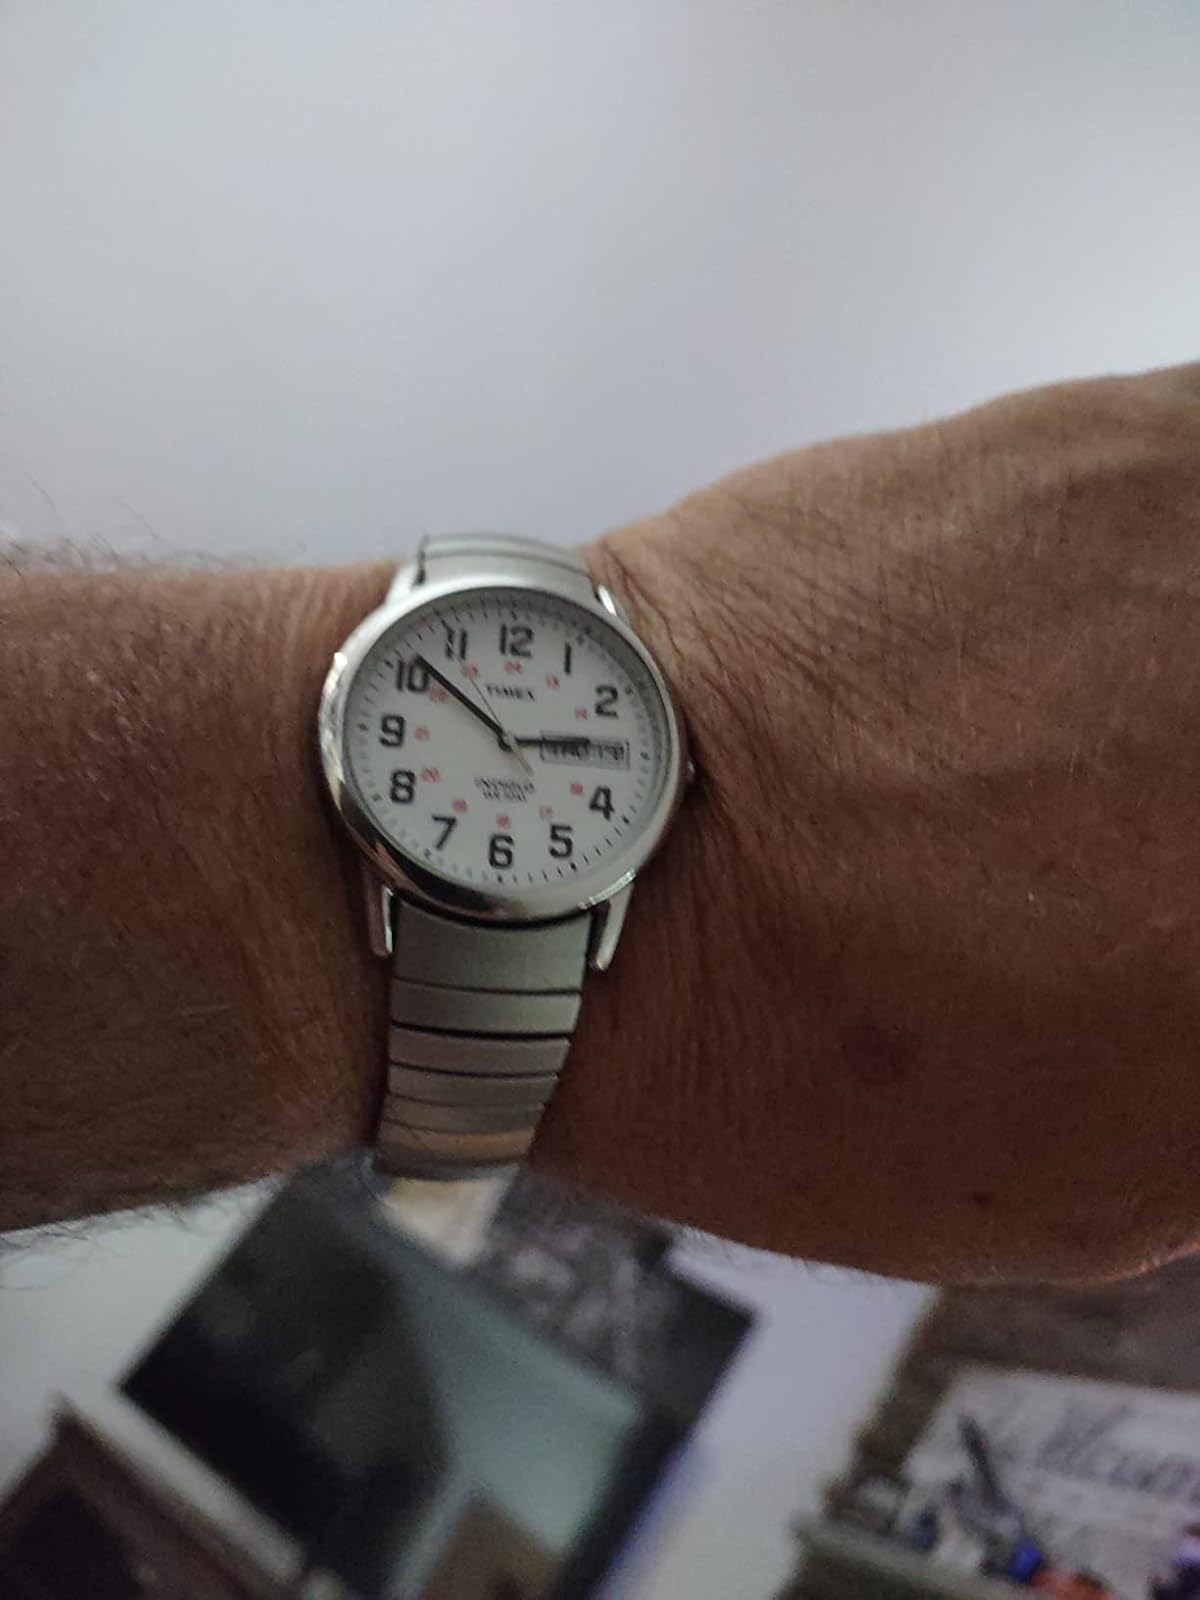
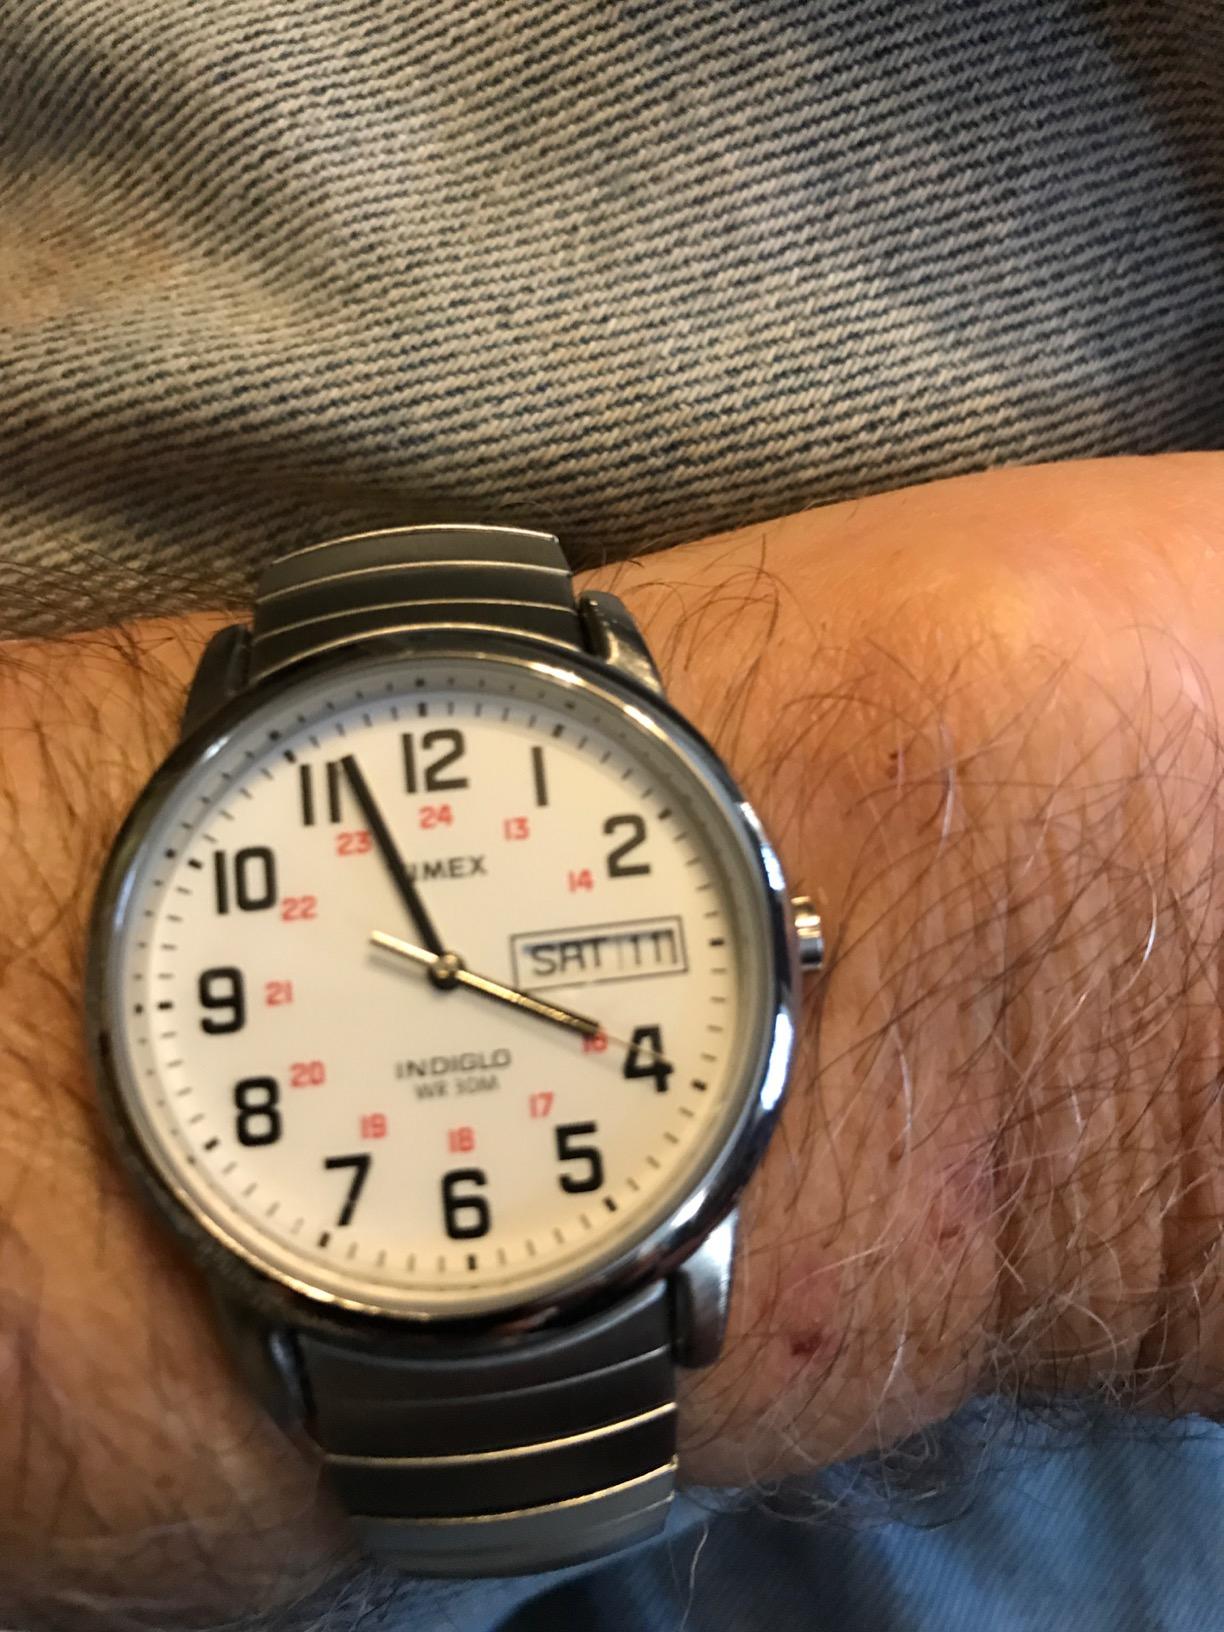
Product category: accessories_watch
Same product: yes